Tennessee State Route 158

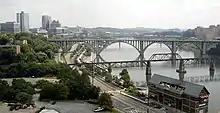
Satellite image of SR 158 (Neyland Drive) in 2007, viewed from Neyland Stadium

The entire highway is a part of the National Highway System, a national network of roads identified as important to the national economy, defense, and mobility. In 2022, annual average daily traffic volumes ranged from 11,555 vehicles through the interchange with SR 71 to 26,487 vehicles between I-40 and Summit Hill Drive. During football games, a contraflow lane reversal is implemented, which allows only westbound traffic between Lake Loudoun Boulevard and US 11/US 70 (Kingston Pike), and eastbound-only traffic between Lake Loudoun Boulevard and I-40. This allows for better management of congestion caused by patrons entering and leaving Neyland Stadium. Neyland Greenway, a multi-use trail, parallels most of Neyland Drive.